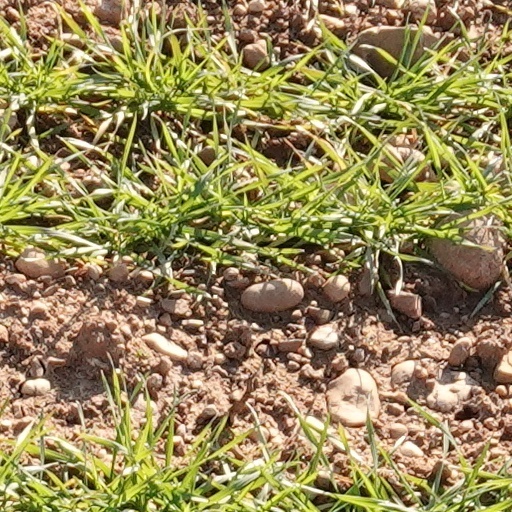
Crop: wheat